Corey Feldman

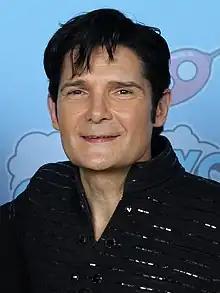
Feldman in 2023

Corey Scott Feldman (born July 16, 1971) is an American actor and musician. As a youth, he became well known for his roles in popular 1980s films such as "" (1984), "Gremlins" (1984), "The Goonies" (1985) and "Stand by Me" (1986). Feldman collaborated with Corey Haim starring in numerous films such as the comedy horror "The Lost Boys" (1987), the teen comedy "License to Drive" (1988) and the romantic comedy "Dream a Little Dream" (1989). They reunited for the A&E reality series "The Two Coreys", which ran from 2007 to 2008.